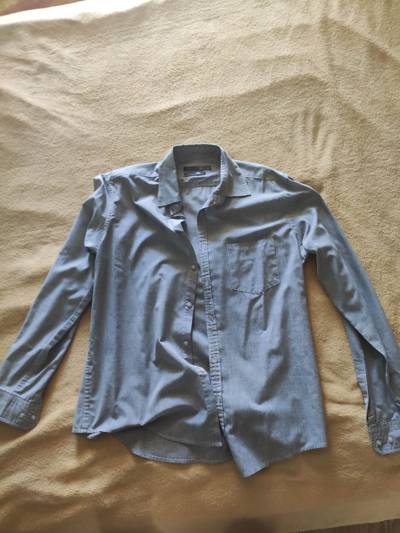
Waste category: clothes